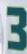
Number: 3